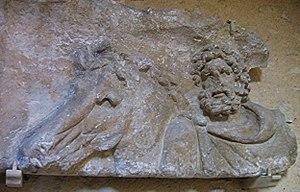
Le Musée de Sens se situe dans la ville de Sens dans le département français de l'Yonne, en région Bourgogne-Franche-Comté. Créé au milieu du XIXᵉ siècle, il accueille aujourd'hui une vaste collection d'objets et d'œuvres de toutes les époques et rassemble les collections de la Société archéologique de Sens, des donations et le trésor de la cathédrale Saint-Étienne de Sens.